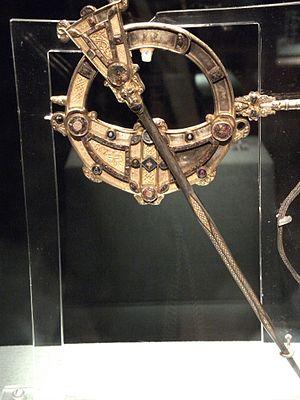
"La broche de Tara est une broche d'origine celtique datée aux environs du 7ème siècle apr. J.-C. Elle est considérée comme une des plus importantes broches irlandaises à avoir été découvertes, parmi une cinquantaine d'autres. Elle fut trouvée en 1850, par une paysanne sur la plage de Bettystown dans le comté de Meath, puis vendue à un bijoutier, qui lui donna son nom ""plus vendeur"" de Broche de Tara.